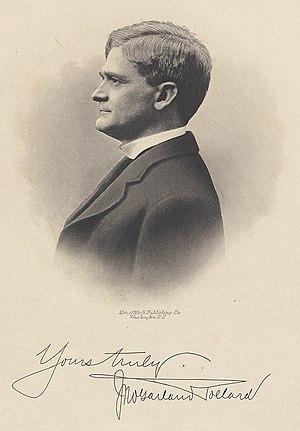
Le gouverneur du Commonwealth de Virginie est le détenteur du pouvoir exécutif dans l'État américain de Virgine et le commandant en chef des forces militaires de l’État. Il est élu pour un mandat de quatre ans non renouvelable. Le gouverneur a le devoir d'appliquer les lois de l’État, et le pouvoir d'approuver ou de mettre son veto aux projets de loi adoptés par l'Assemblée générale de Virginie, de convoquer l'assemblée législative, et d'accorder des grâces.